Preston Court Apartments

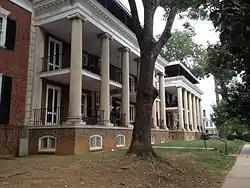

Preston Court Apartments is a historic apartment building in Charlottesville, Virginia, US built in 1928. It is a three-story, C-shaped, reinforced concrete building faced with brick. It has two two-story, five-bay, flat-roofed Ionic order porticos in the Classical Revival style. The building continues to be used as a rental/apartment building by the Hartman family.